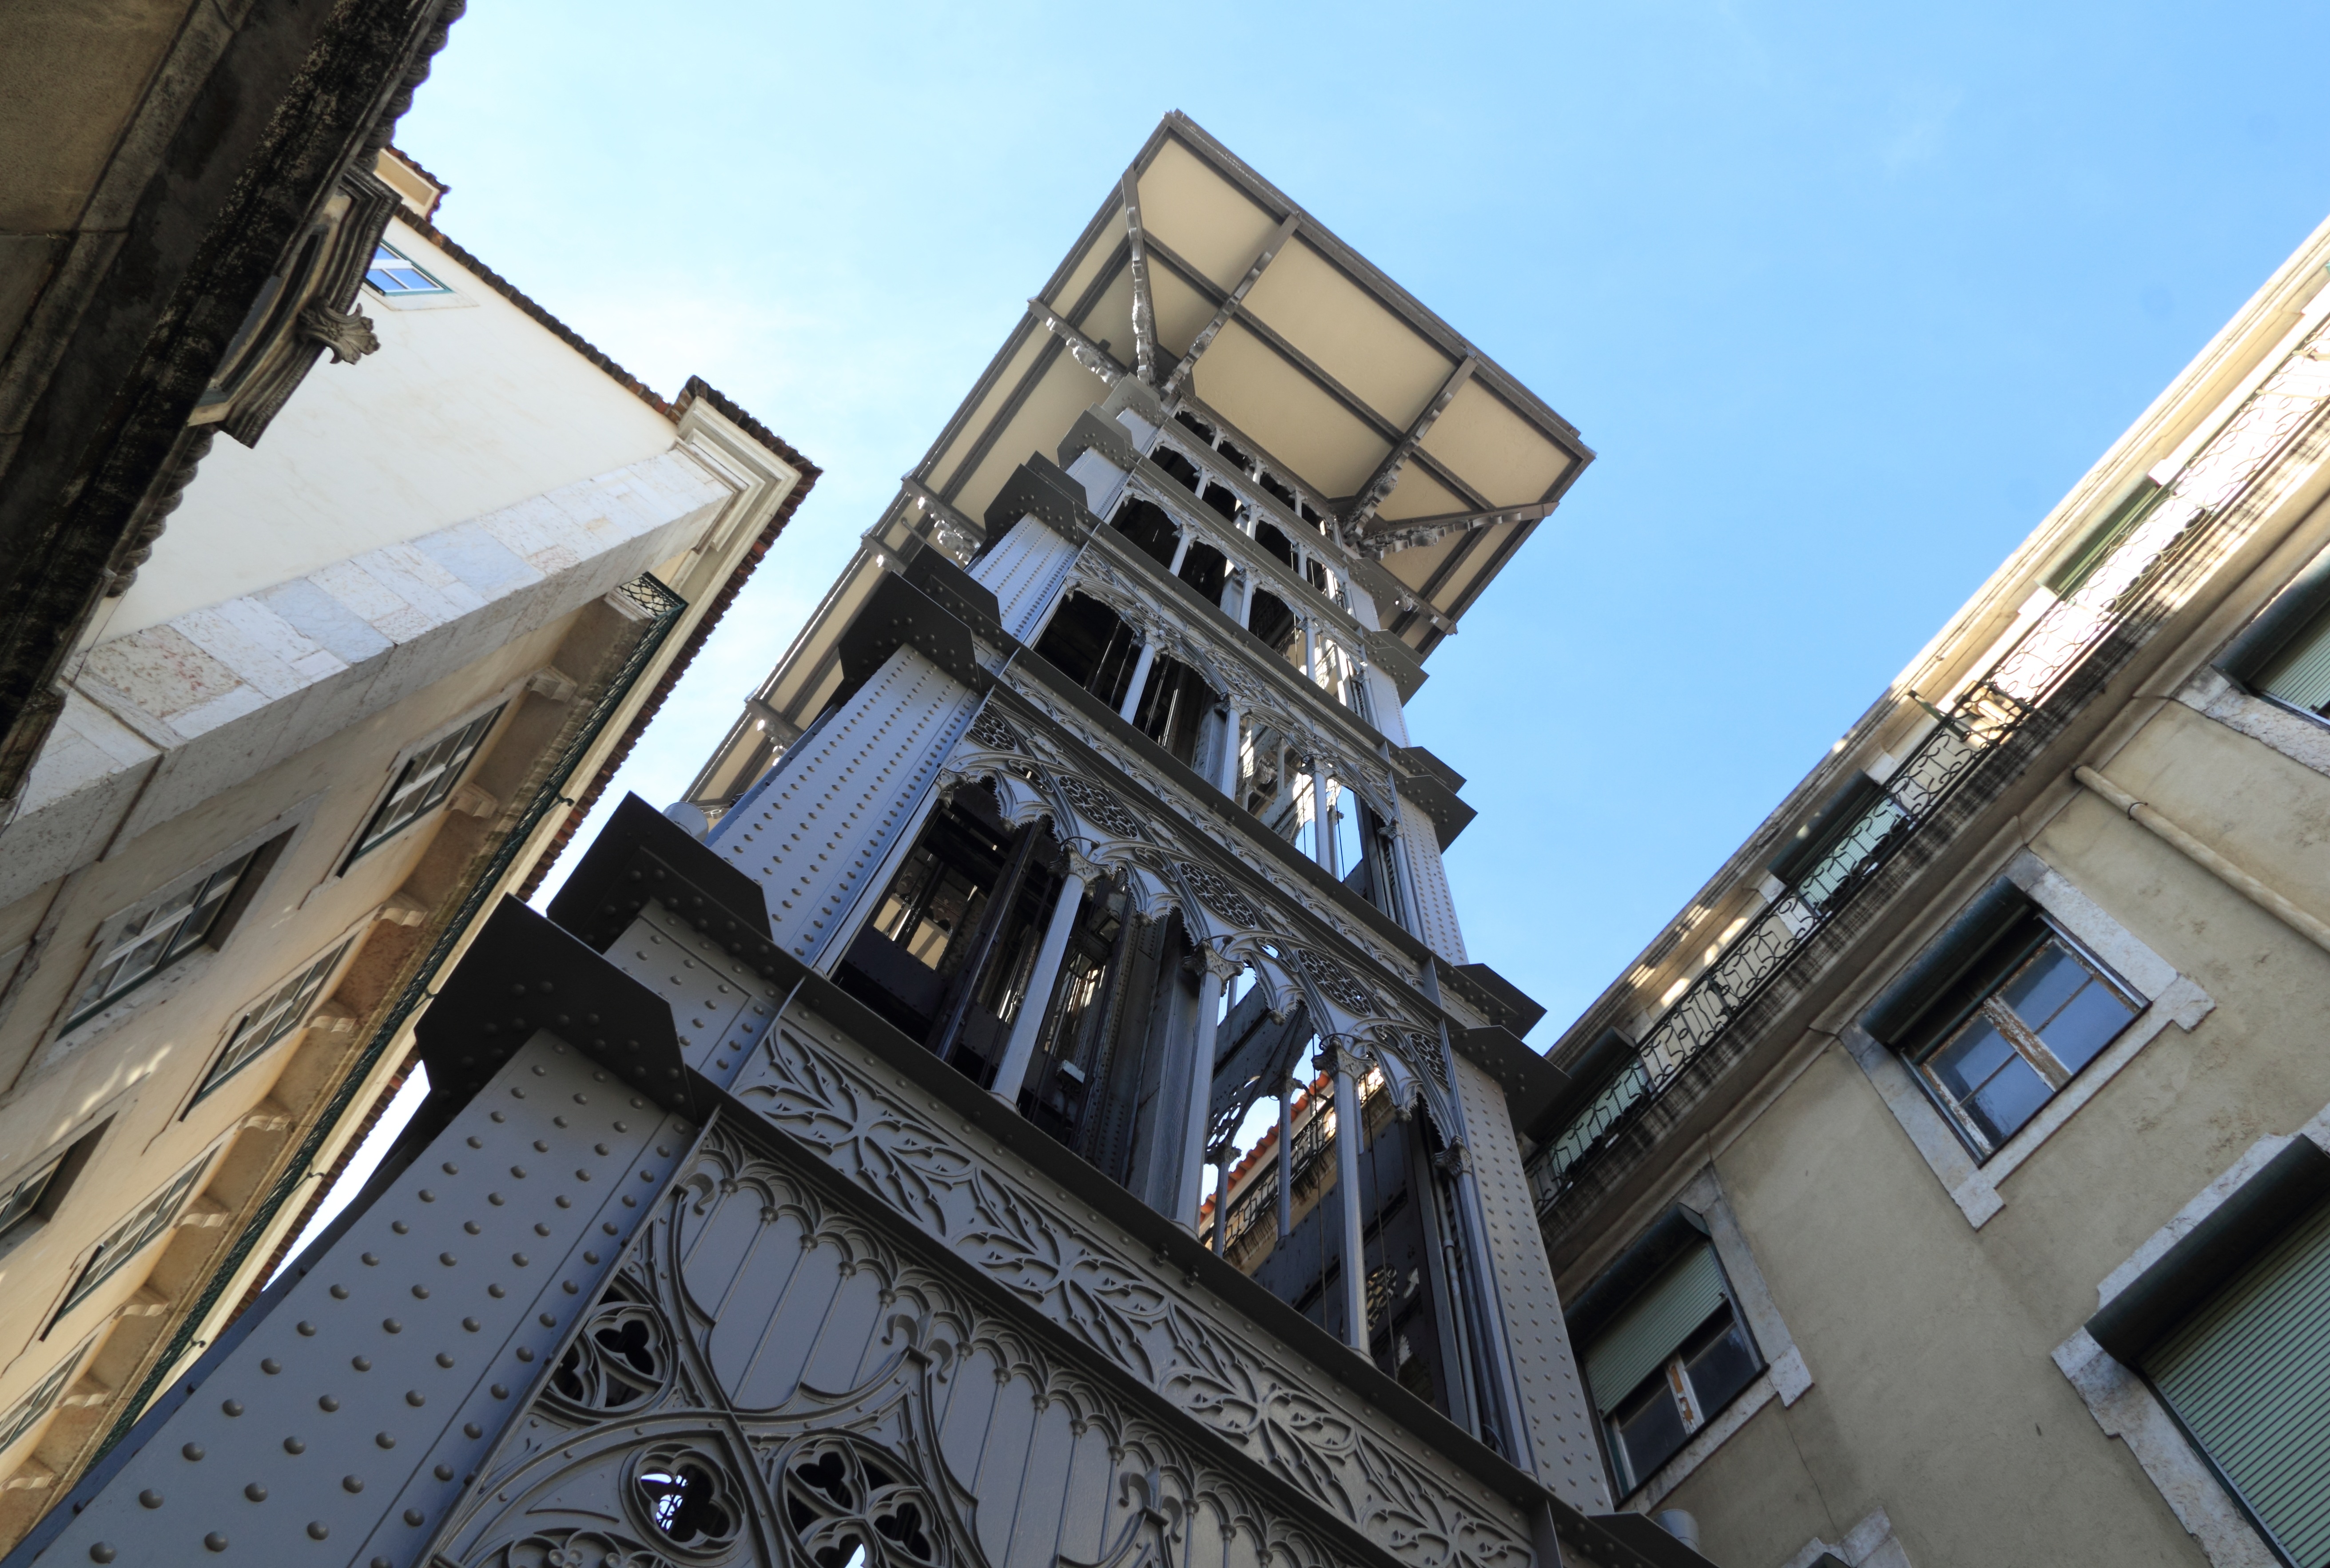
pedestrian, architecture, house, window, roof, building, city, skyscraper, downtown, facade, lift, portugal, elevator, lisbon, neighbourhood, elevador de santa justa, urban area, 1902, human settlement